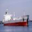
Label: ship